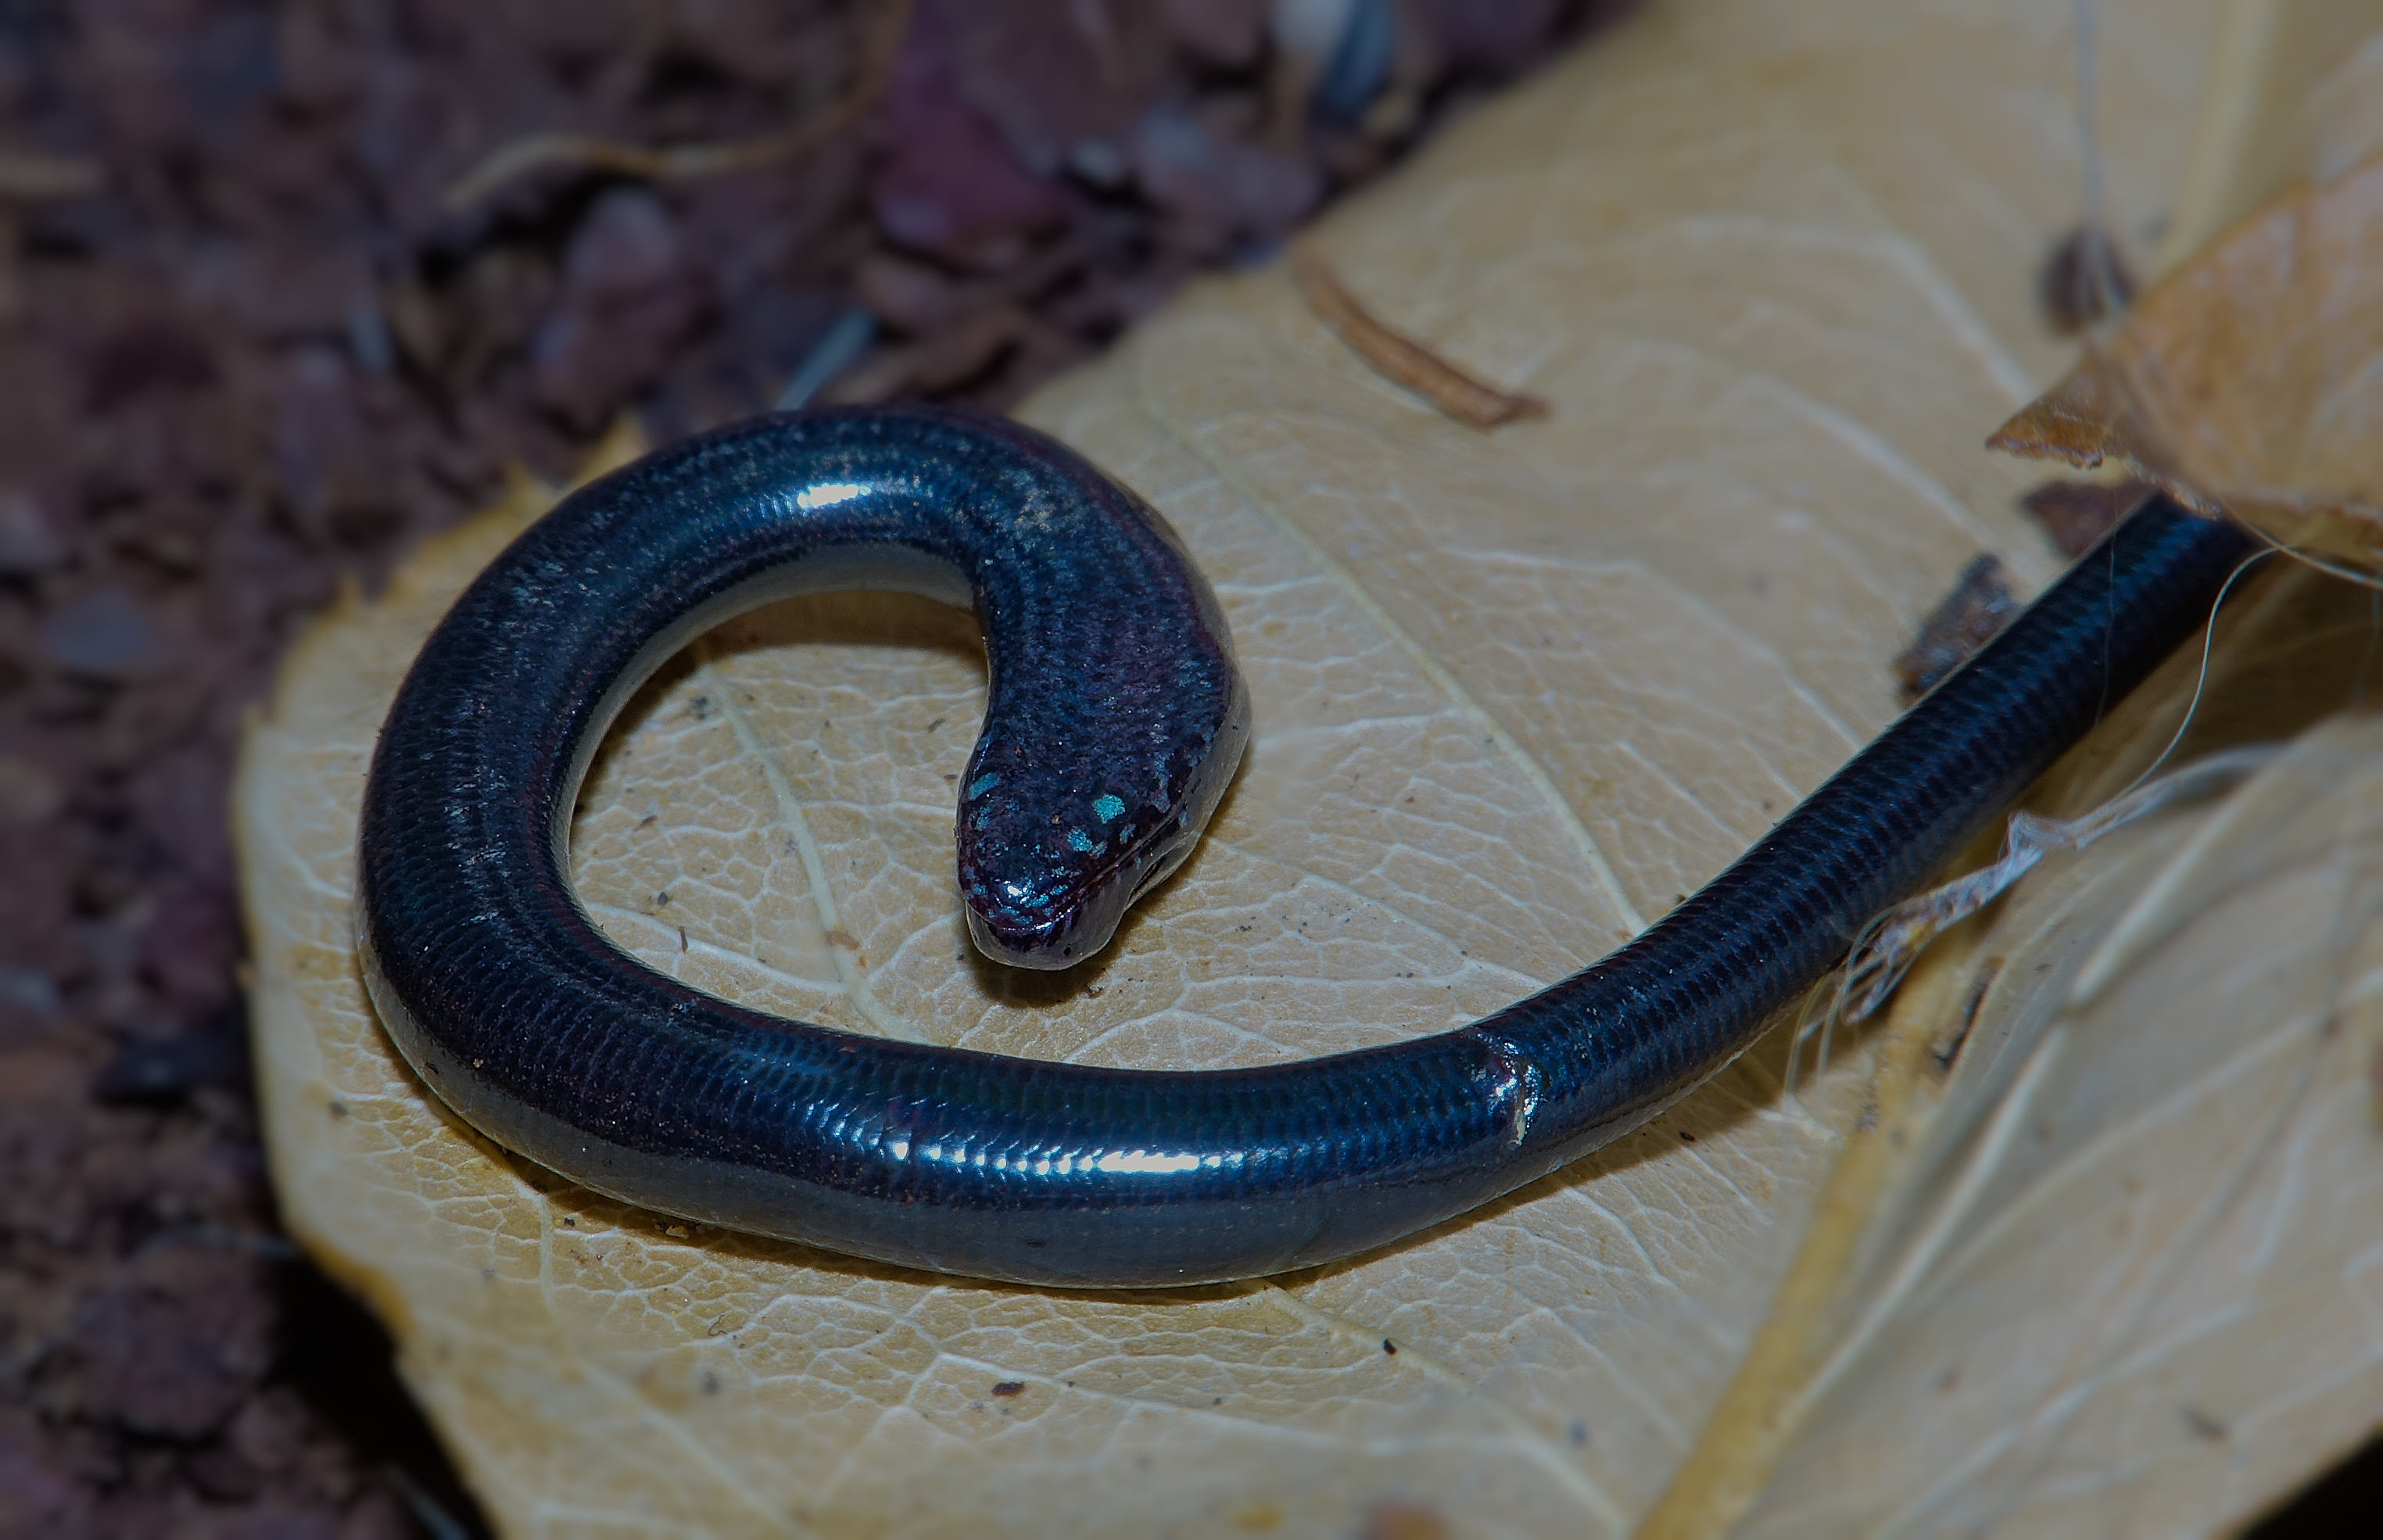
nature, macro, blue, reptile, animals, snake, vertebrate, naturaleza, serpent, ggl1, gaby1, xovesphoto, sonydscrx10iii, sonyrx10iii, rx10iii, rx10m3, animales, hoyapro1macro, hoyamacro, garter snake, colubridae, scaled reptile